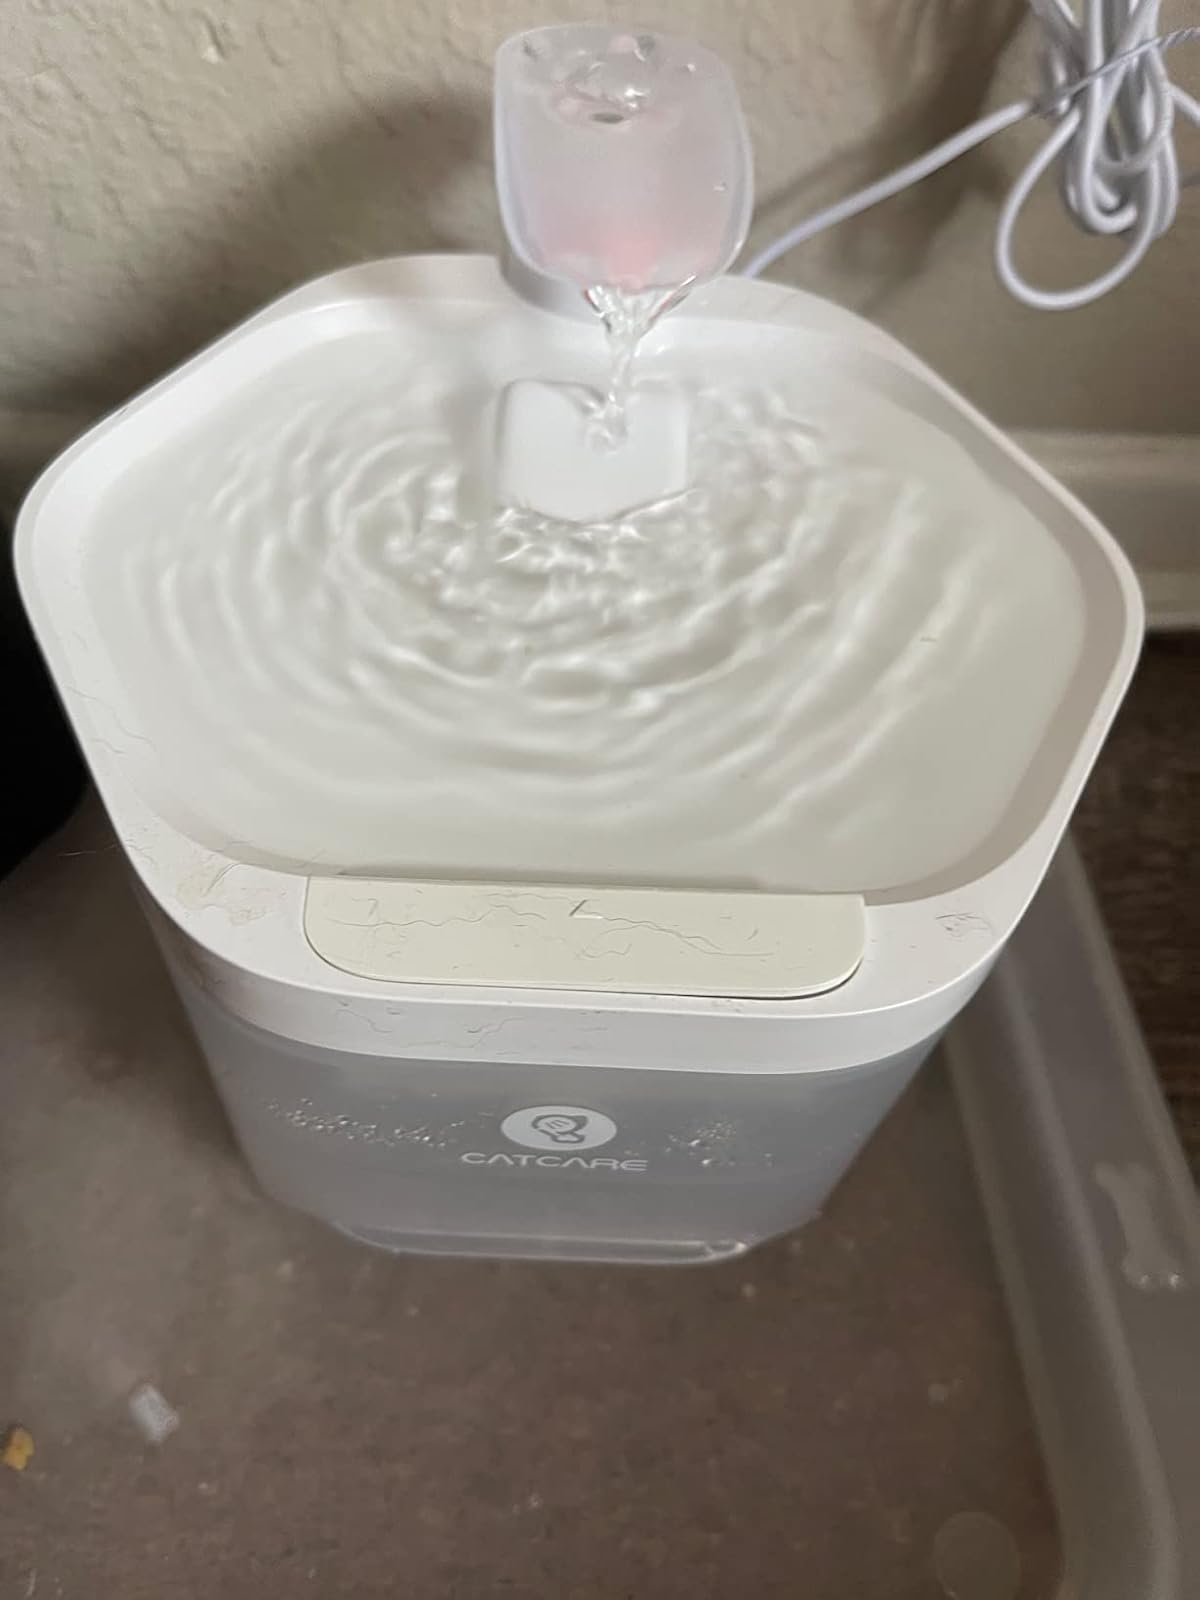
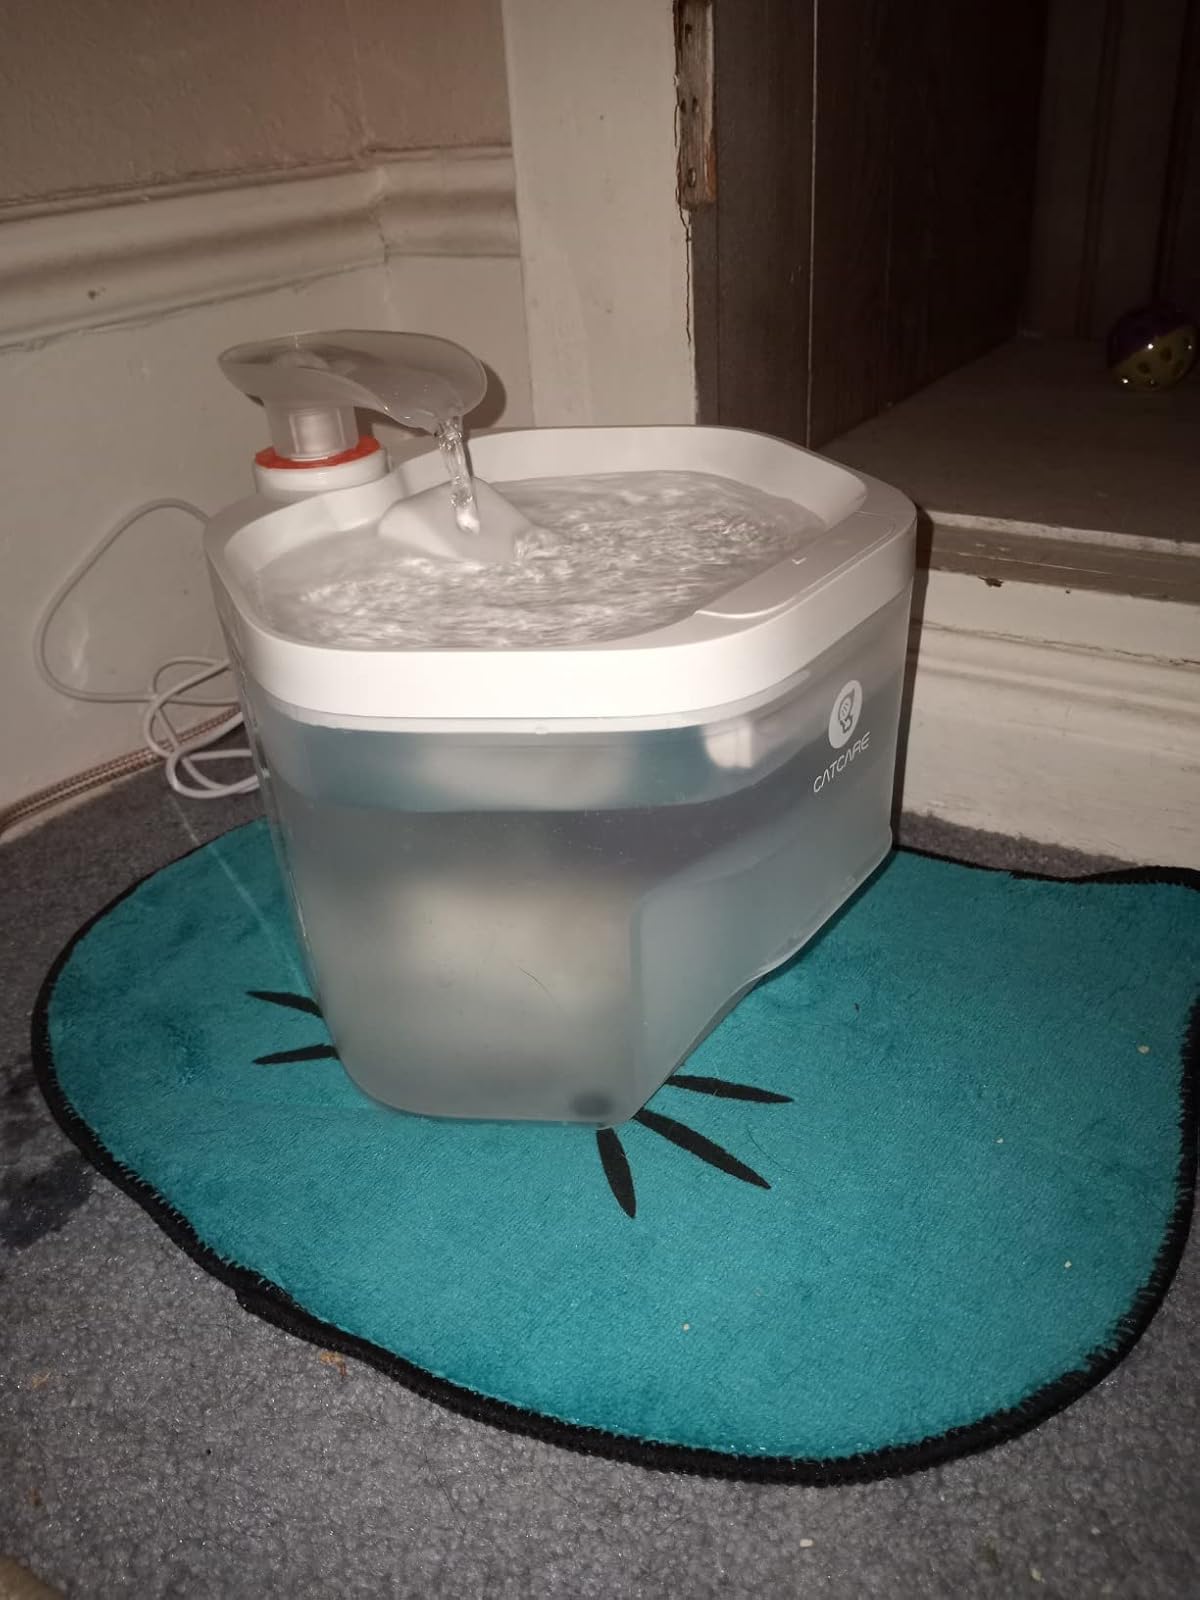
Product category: items_bowl
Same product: yes